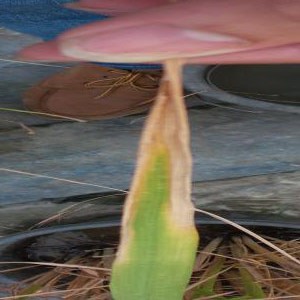
Disease: Bacterialblight